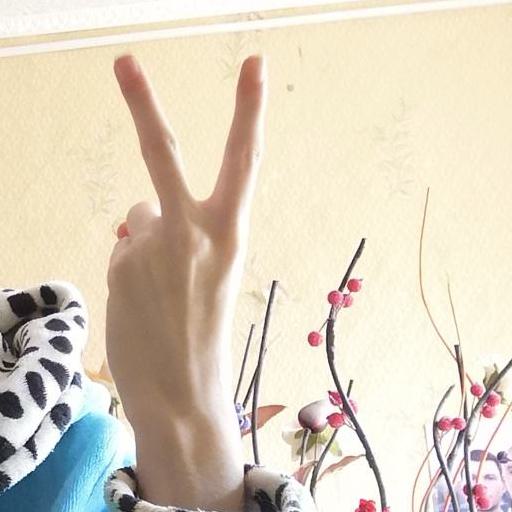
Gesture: peace_inverted